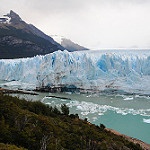
Label: glacier